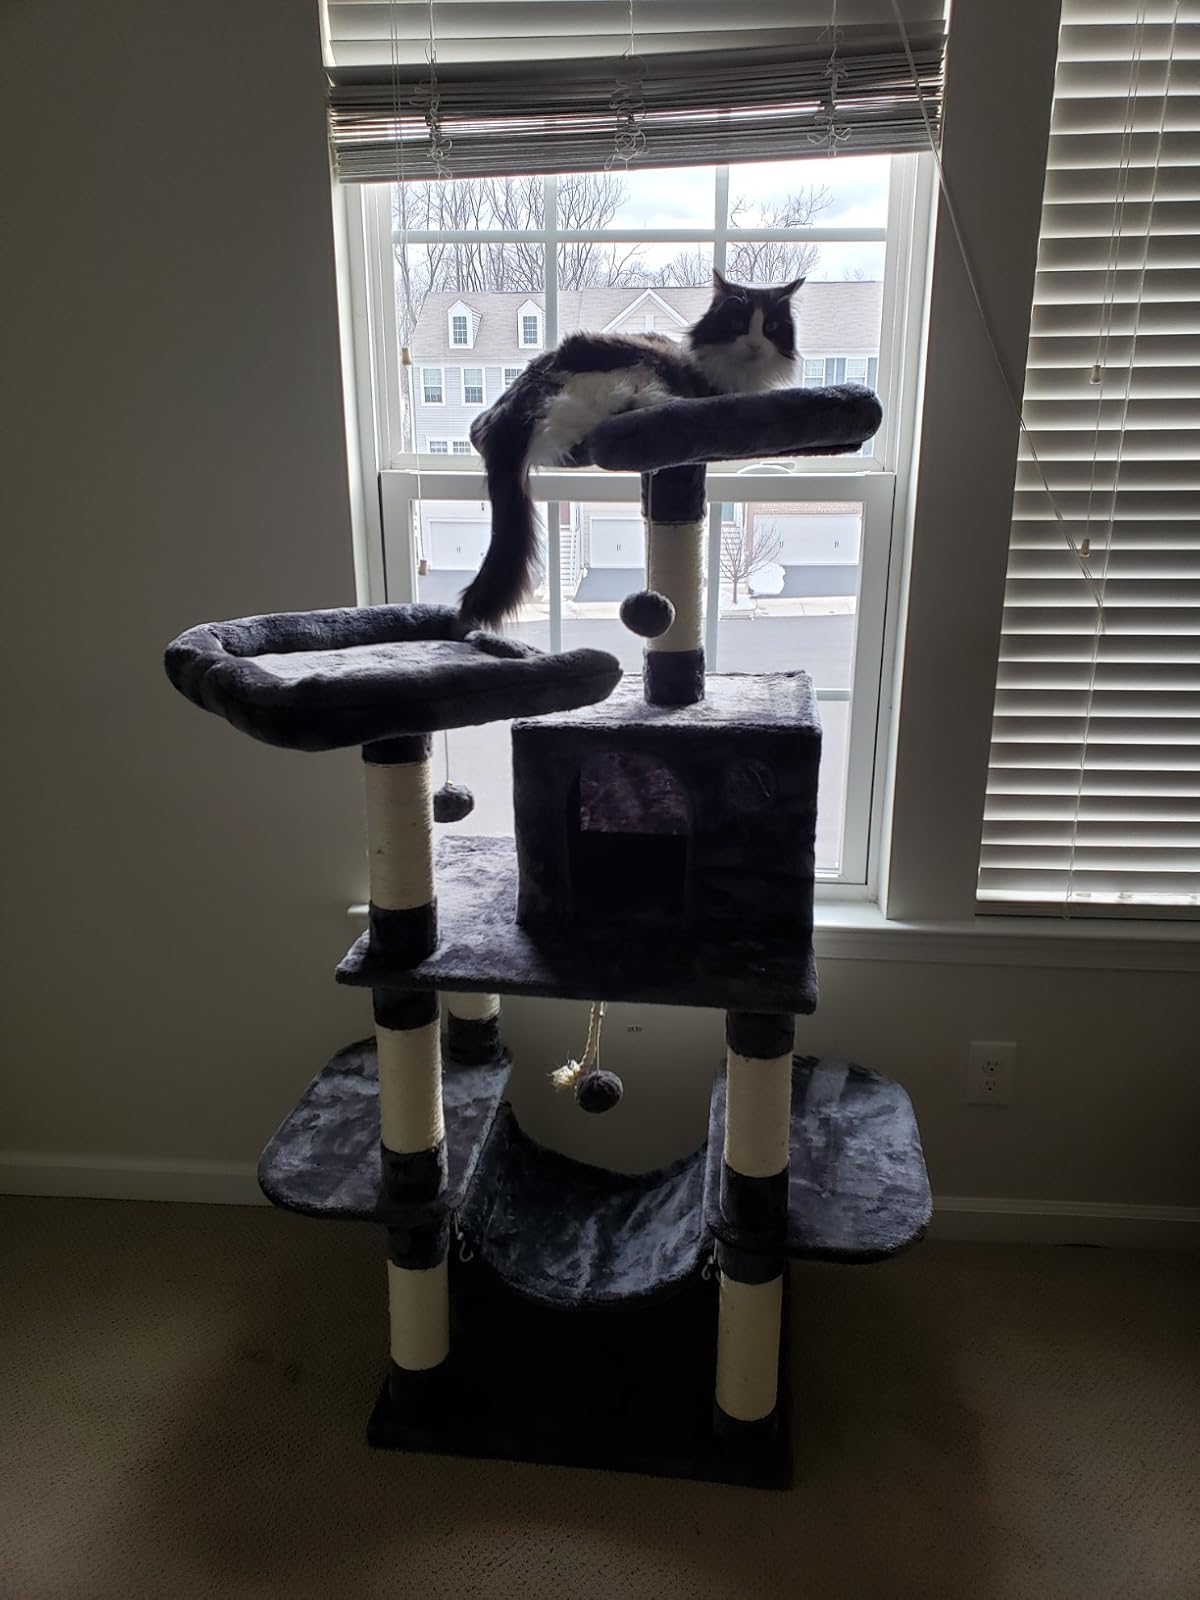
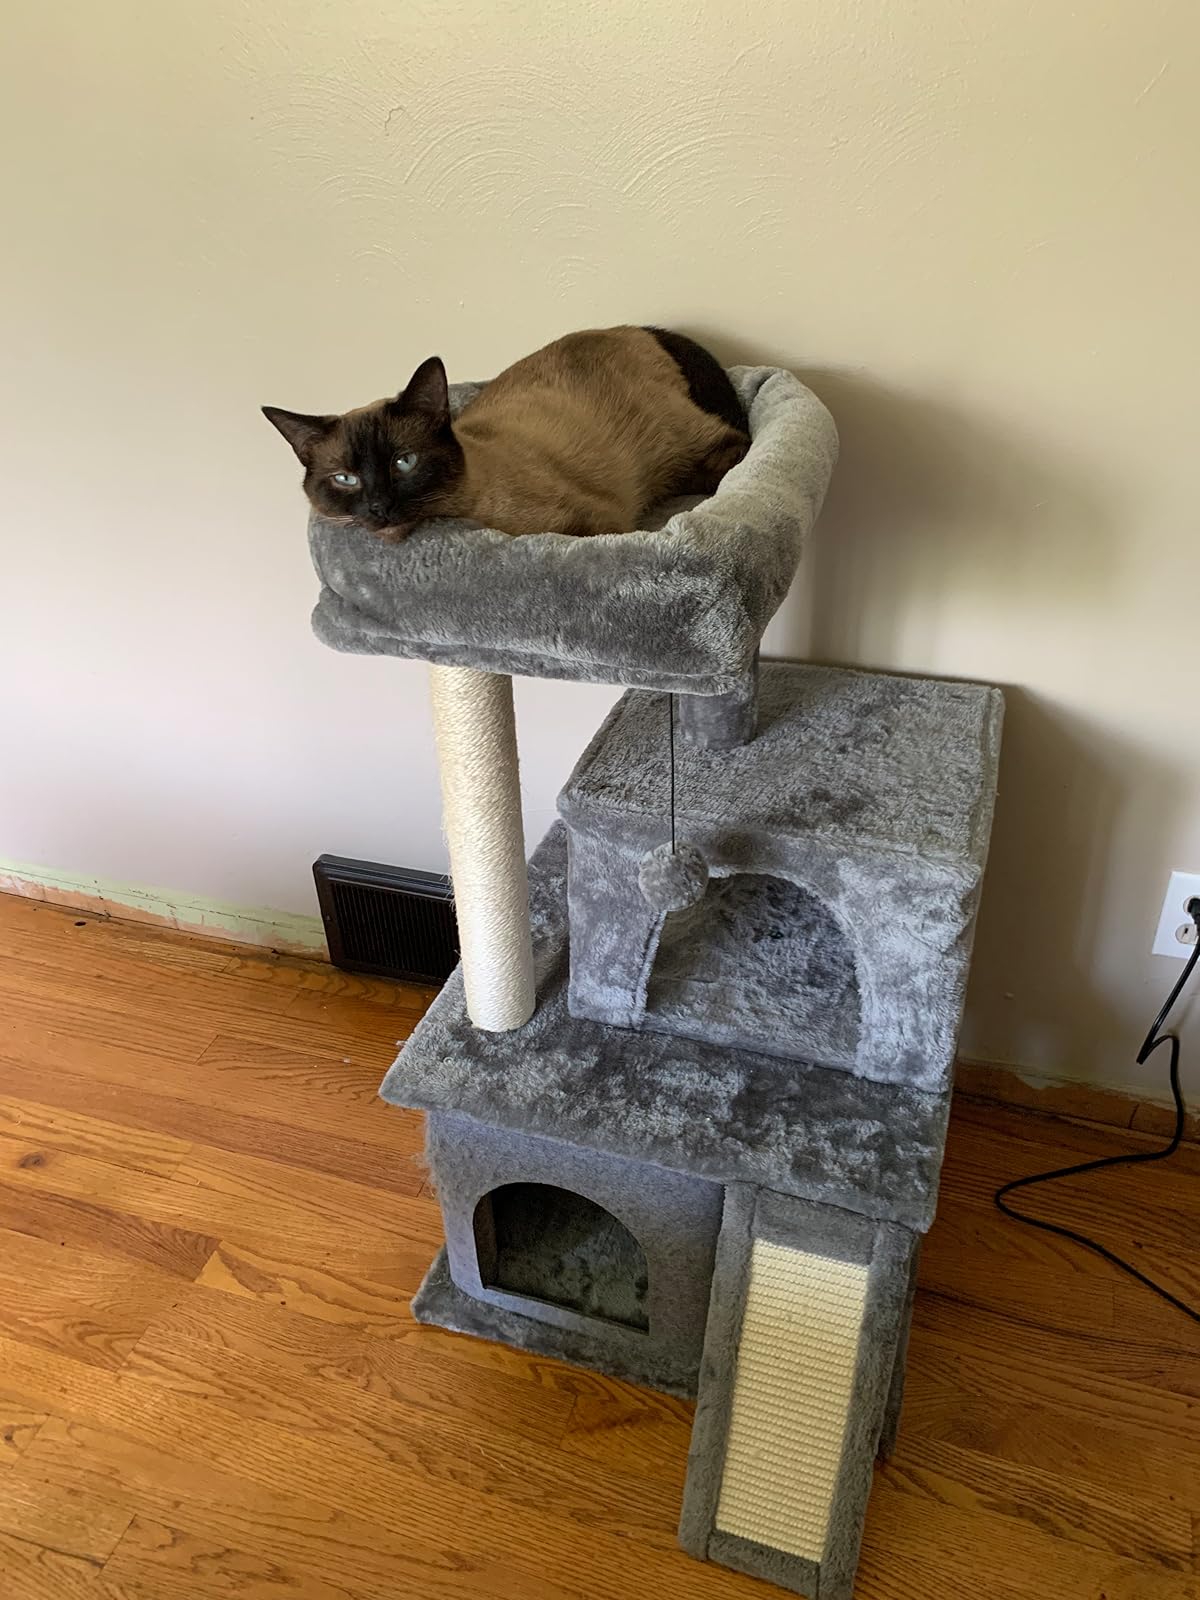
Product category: items_cat tree
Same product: no